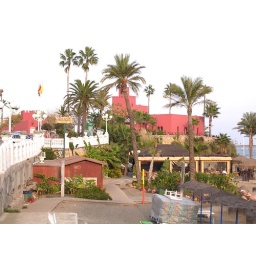
The Maracas cafe bar on beach in the foreground